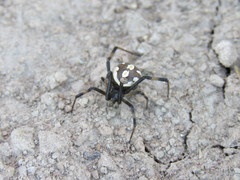
Species: Lactrodectus_hesperus